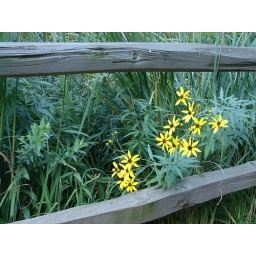
This split rail fence and bouquet of Black-eyed Susans are just in front of A-Frame of the Forest Park Nature Center.